Villa El Salvador metro station

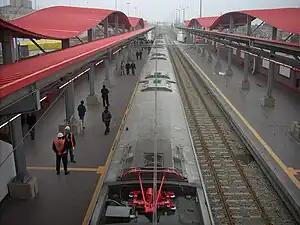
Villa El Salvador station in 2011

Villa El Salvador is a Lima and Callao Metro station that serves as the southern terminus of Line 1. The adjacent station is Parque Industrial. The station was inaugurated on 28 April 1990 as part of the first section of the line between Villa El Salvador and Atocongo. However, commercial service only started on 18 January 2003, was suspended in July 2003 due to the lack of funds, and resumed only on Saturdays and Sundays on 17 January 2004. The full revenue service started on 3 January 2012, with trains running to Miguel Grau.